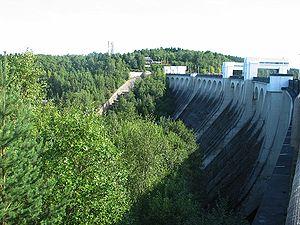
La Vesdre est une rivière belgo-allemande, affluent en rive droite de l'Ourthe, donc sous-affluent de la Meuse.